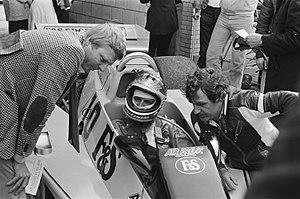
Michael Bleekemolen est un ancien pilote automobile néerlandais né le 2 octobre 1949 à Amsterdam.
Toine Hezemans, né le 14 avril 1943 à Eindhoven, est un ancien pilote automobile néerlandais. Il a remporté un grand nombre de courses dont les 24 Heures de Daytona et les 24 Heures de Spa. Après sa carrière de pilote, il a fondé Carsport une structure de préparation automobile qui a collaboré avec plusieurs écuries.